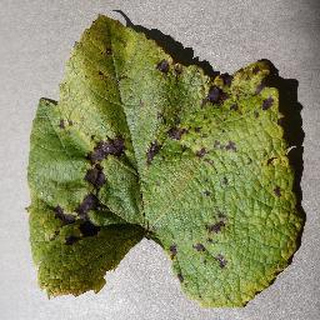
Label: grape_leaf_blight